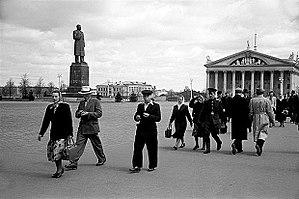
La place d'Octobre est une des places principales de la ville de Minsk.